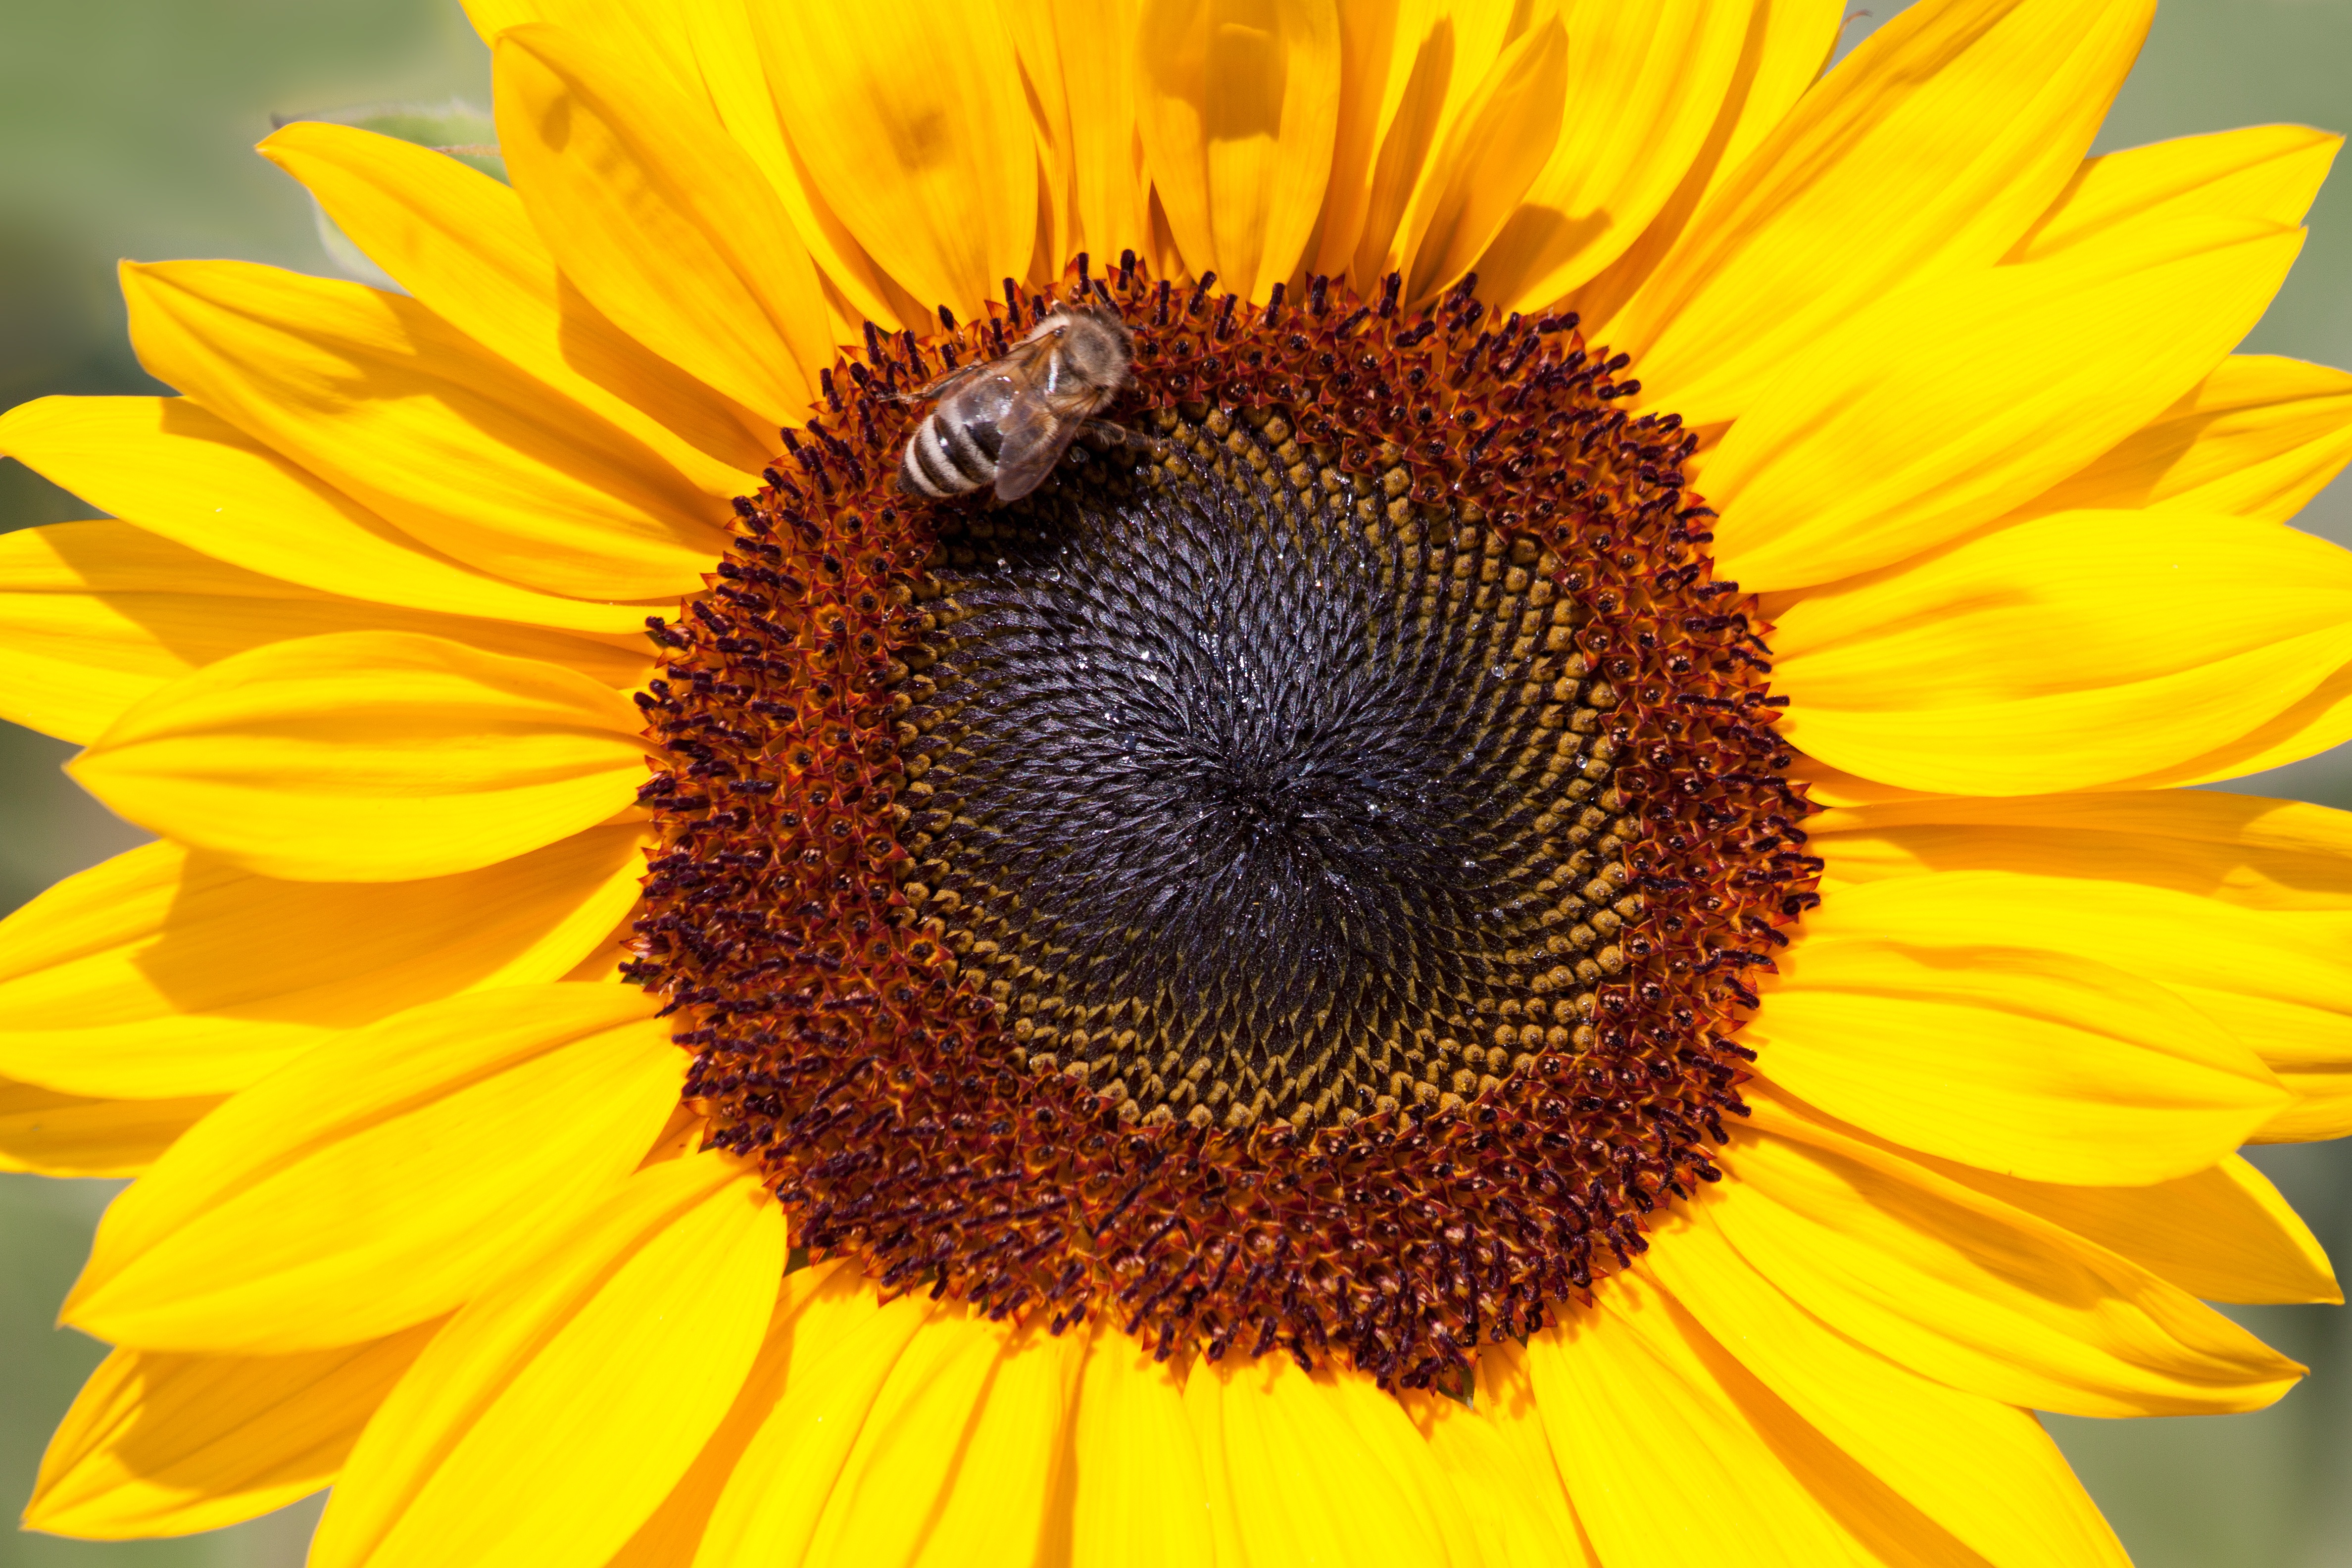
nature, blossom, plant, flower, petal, bloom, produce, yellow, sunflower, flowers, sunny, bee, sun flower, vegetarian food, nectar, macro photography, flowering plant, daisy family, helianthus annuus, sunflower seed, annual plant, land plant